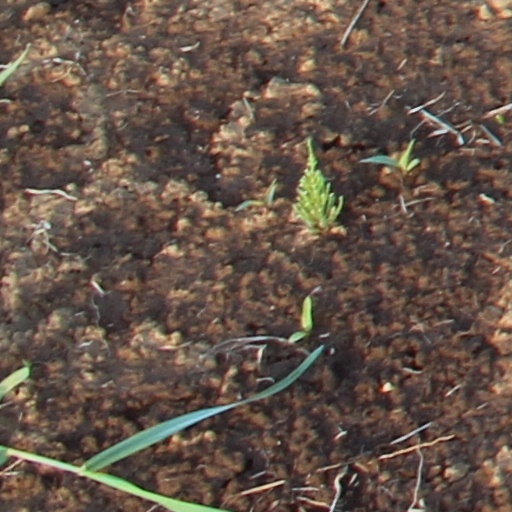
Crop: wheat